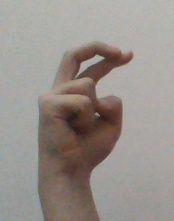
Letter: zay